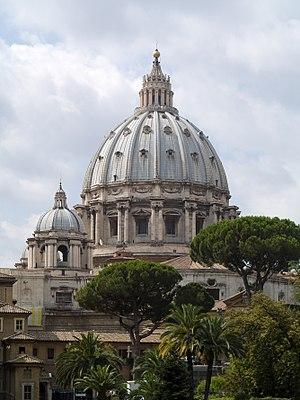
Le dôme de la basilique Saint-Pierre, vu d'une galerie des musées du Vatican. Italiano: La cupola della basilica di San Pietro in Vaticano, vista da una galleria dei Musei Vaticani. Русский: Купол базилики Святого Петра в Ватикане.
La basilique Saint-Pierre est le plus important édifice religieux du catholicisme. Elle est située au Vatican, sur la rive droite du Tibre, et sa façade s'ouvre sur la place Saint-Pierre.
En mathématiques, la chaînette est une courbe plane transcendante, qui correspond à la forme que prend un câble lorsqu'il est suspendu par ses extrémités et soumis à une force gravitationnelle uniforme. On lui donne parfois le nom de vélaire.
Les colonnes géminées sont des colonnes de même diamètre groupées deux à deux, parfois accolées, mais le plus souvent avec quelque intervalle. Elles sont souvent utilisées dans l'architecture occidentale depuis l'Antiquité classique. On les trouve aussi dans l'architecture paléochrétienne et mérovingienne entre autres. Elles restent très fréquentes à l'époque romane où elles sont notamment caractéristiques dans les cloîtres des abbayes et des cathédrales. Dans l'architecture classique des temps moderne, elles demeurent rares mais ont peut les retrouver sur la colonnade du Louvre ou bien sur le dôme de la Basilique Saint-Pierre.